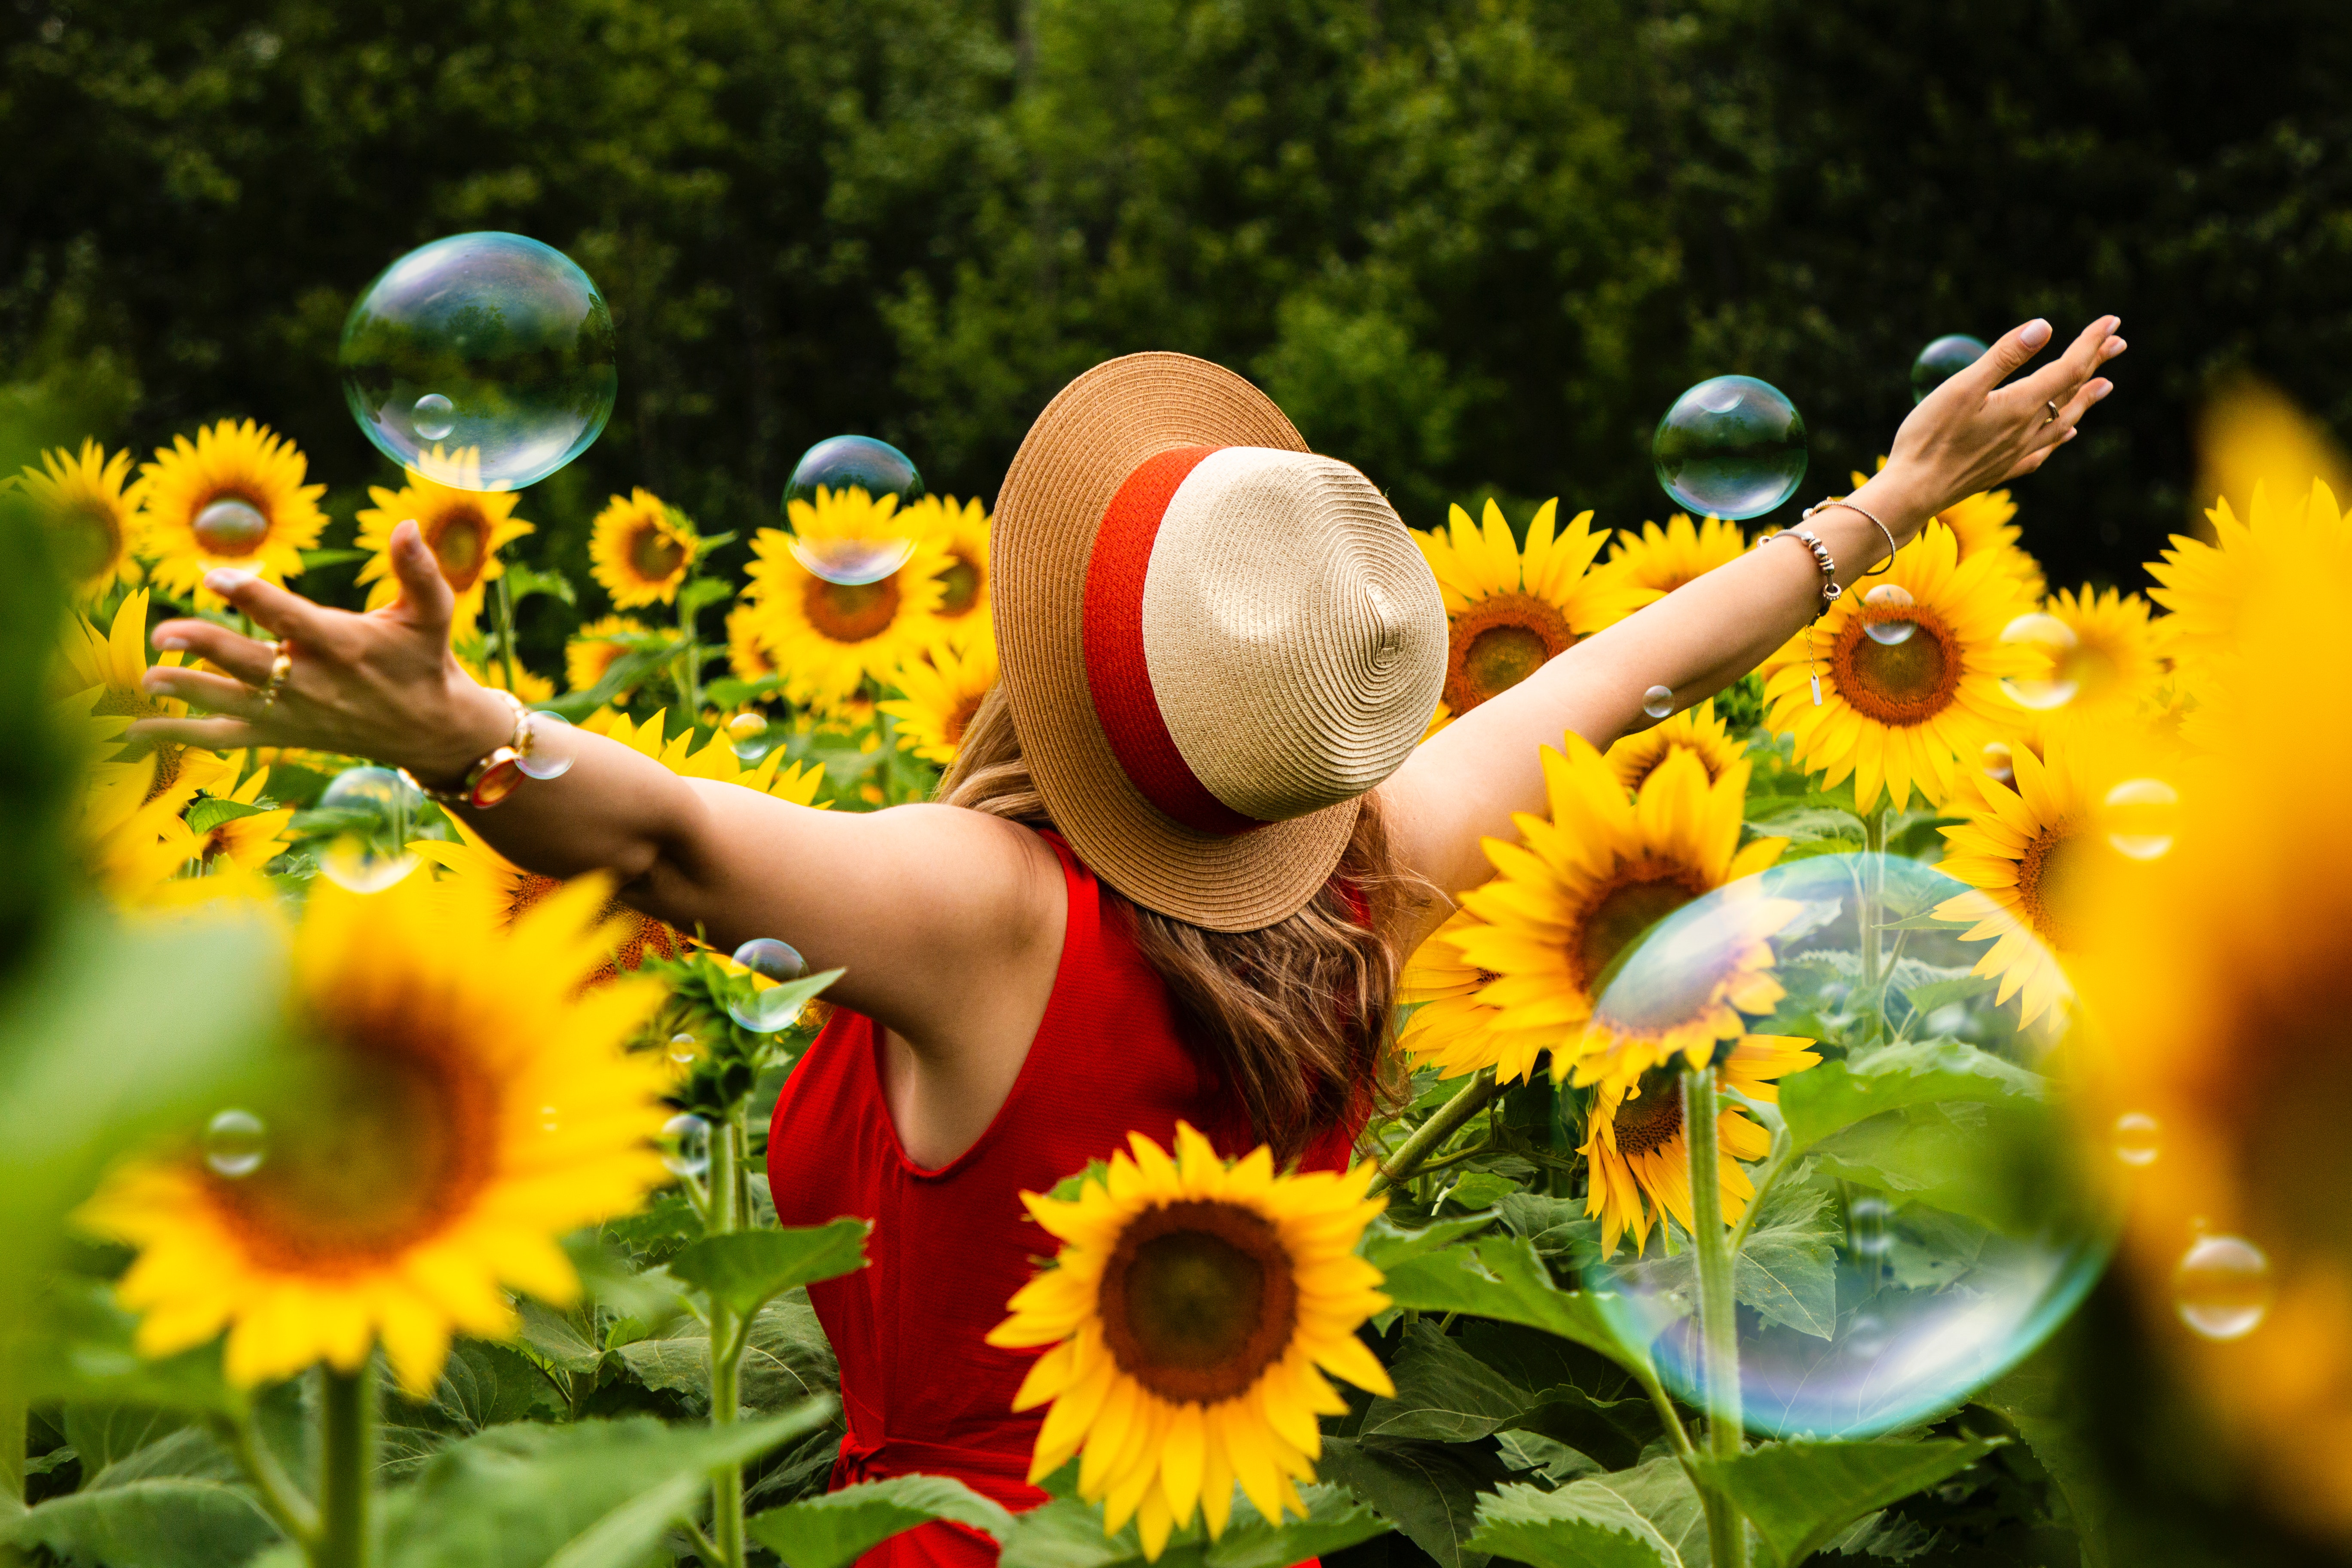
sunflower, People in nature, flower, yellow, plant, summer, spring, fun, wildflower, Animated cartoon, photography, happy, field, daisy family, asterales, meadow, petal